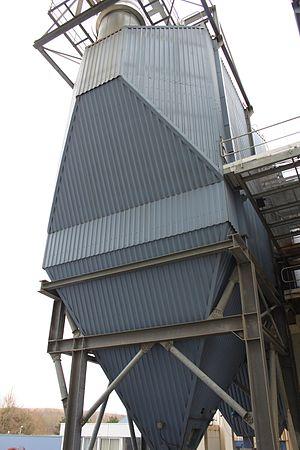
Usine d'Incinération d'ordures ménagères du grand Dijon, Dijon, Côte-d'Or, Bourgogne, France